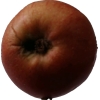
Label: Apple 17